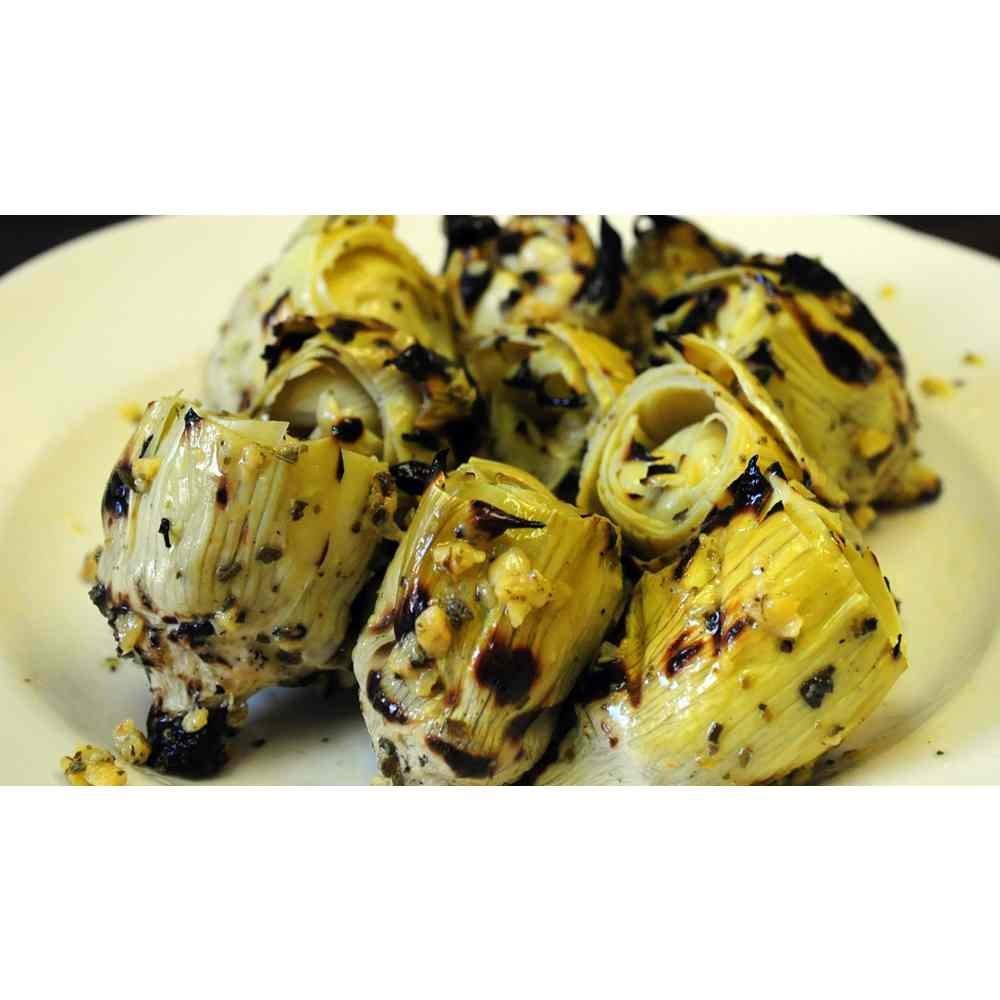
Item Name: Sevillo Fine Foods Quartered Fire Roasted Artichoke Hearts, 8 Pound -- 1 each.
Bullet Point 1: Quartered Fire Roasted Artichoke Hearts
Bullet Point 2: Ships frozen, CANNOT be cancelled after being processed.
Bullet Point 3: Artichokes
Product Description: Fire Roasted Artichoke Hearts marinated in garlic, oregano, balsamic vinegar and oil
Value: 128.0
Unit: Fl Oz

Price: 137.72